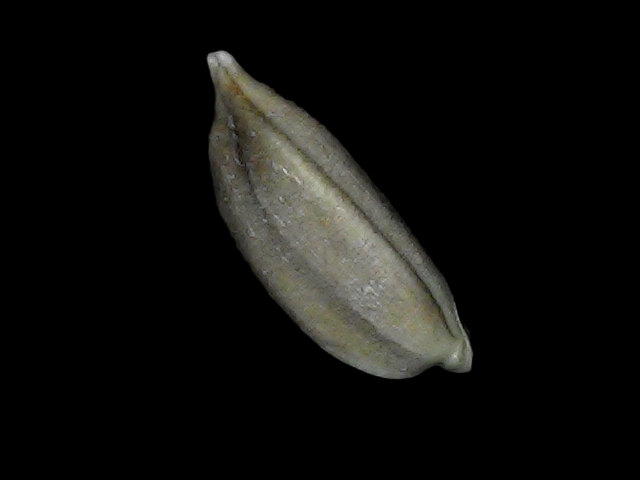
Rice variety: Bd34